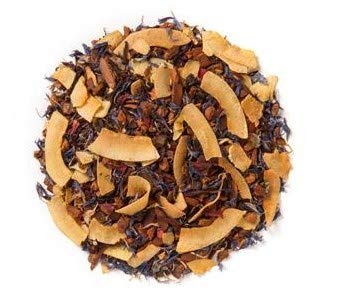
Item Name: Davidsons Organics 7383 2 oz Winter Fruit & Flower Sampler Tea - Pack of 6
Bullet Point 1: Winter fruit &#38; flower sampler tea
Bullet Point 2: Pack of 6Ingredients
Bullet Point 3: Cinnamon&#44; hibiscus&#44; dried coconut&#44; peppermint&#44; corn flowers and natural flavorSpecifications
Bullet Point 4: Capacity&#58; 2 oz
Bullet Point 5: Weight&#58; 0&#46;06 lbs
Product Description: A cozy caffeinefree blend of cooler fruits and flowers with light warming flavors representing shadows and light with the promise of spring with white cornflowers heather hibiscus dried coconut with a touch of peppermint and some cinnamon for warmth Features. Winter fruit flower sampler tea. Pack of 6Ingredients. Cinnamon hibiscus dried coconut peppermint corn flowers and natural flavorSpecifications. Capacity 2 oz. Weight 006 lbs
Value: 6.0
Unit: Count

Price: 36.45